Her First Experience

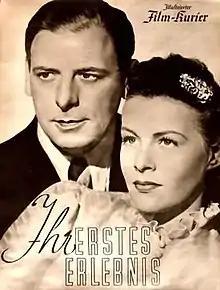

Her First Experience is a 1939 German romance film directed by Josef von Báky and starring Ilse Werner, Johannes Riemann and Charlott Daudert.